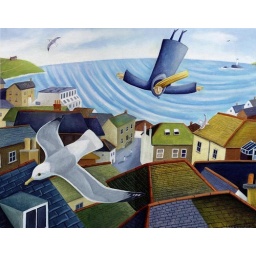
Painting in Acrylic on canvas of a fanciful Cornish scene of a female figure flying over a rooftop scene with seagull in the foreground.